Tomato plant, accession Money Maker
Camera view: horizontal (90 deg, fisheye); turntable rotation: 0 degrees
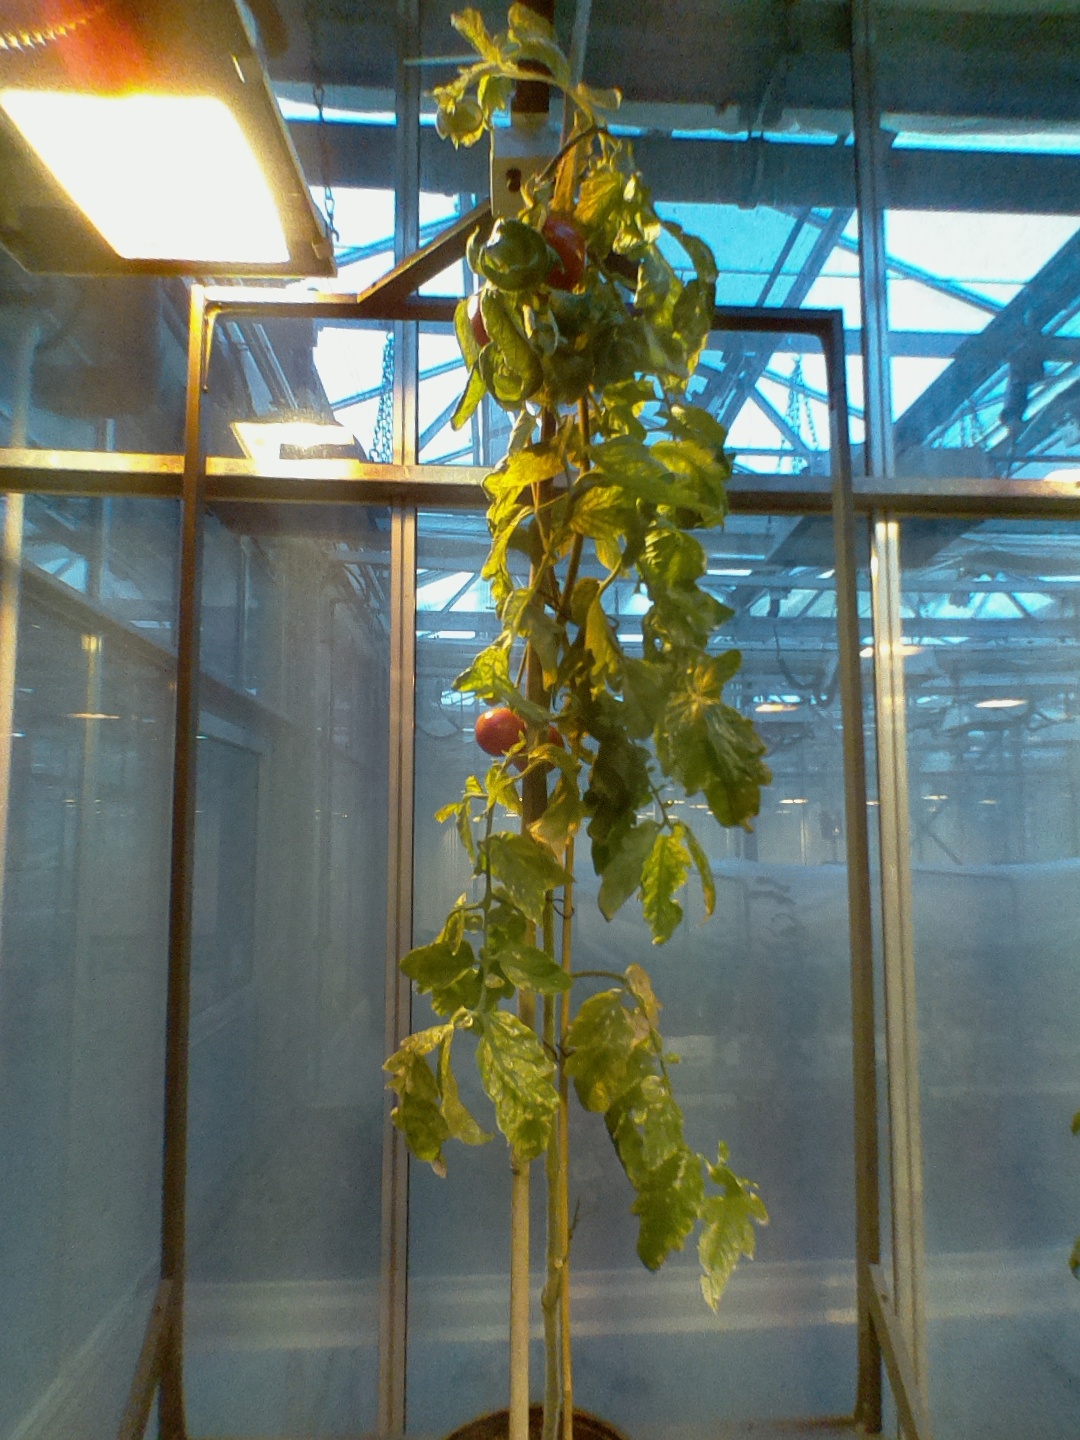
BBCH growth stage 85: 50%-60% of fruits show typical fully ripe color